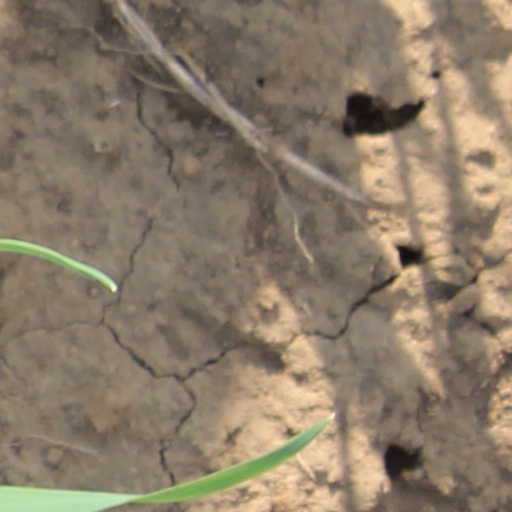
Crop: wheat